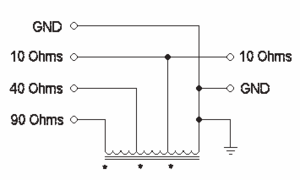
Un adaptateur d’antenne appelé aussi « coupleur d’antenne » adapte l’impédance de sortie d’un émetteur ou récepteur, généralement normalisée à 50 ohms, à l’impédance d’une antenne radioélectrique non résonnante à la fréquence utilisée, par exemple un fouet vertical de longueur fixe. Les adaptateurs peuvent être manuels ou automatiquement adaptés à la fréquence.
Un adaptateur d’antenne appelé aussi « coupleur d’antenne » adapte l’impédance de sortie d’un émetteur ou récepteur, généralement normalisée à 50 ohms, à l’impédance d’une antenne radioélectrique non résonnante à la fréquence utilisée, par exemple un fouet vertical de longueur fixe. Les adaptateurs peuvent être manuels ou automatiquement adaptés à la fréquence.